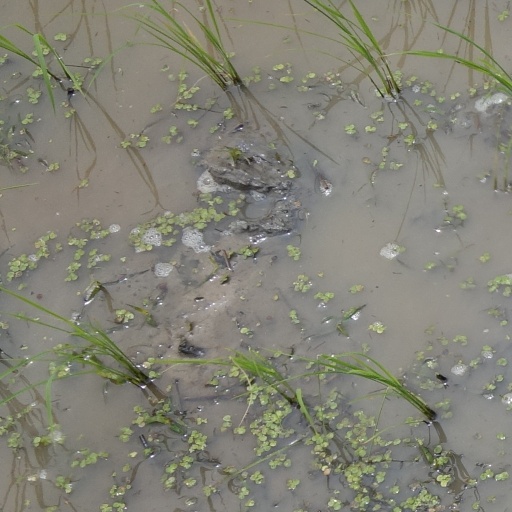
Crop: rice